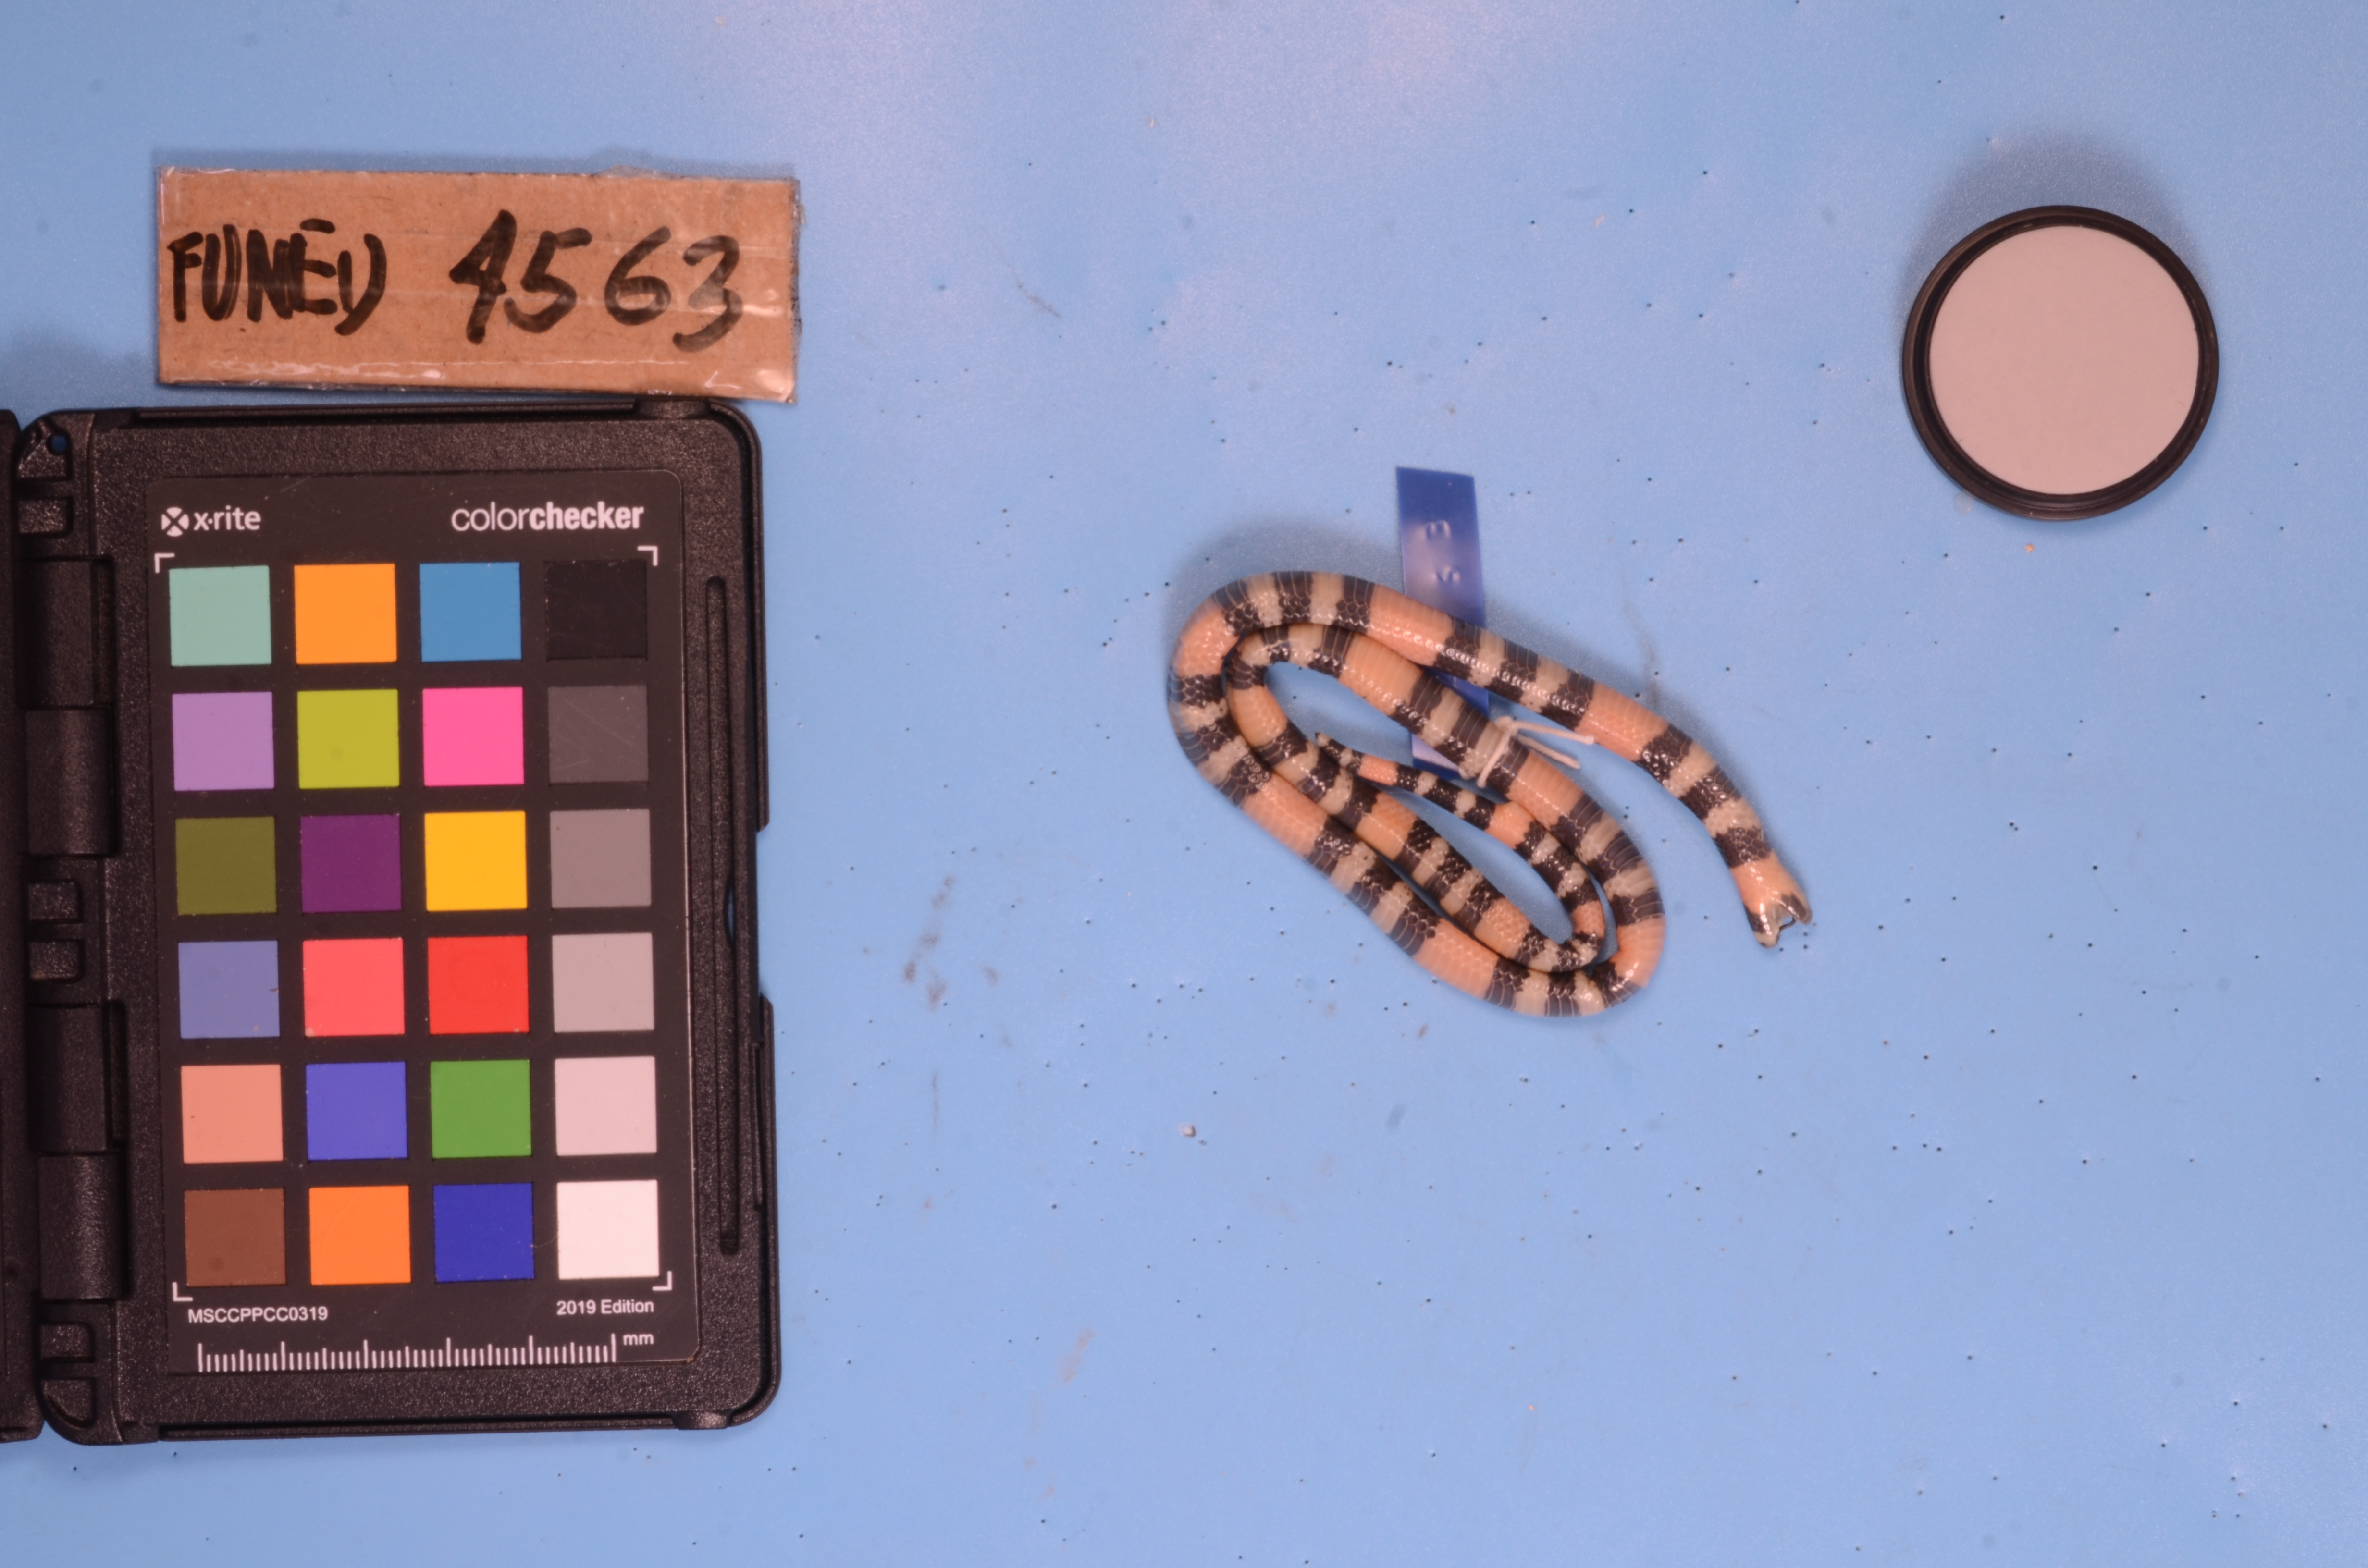
Species: Micrurus carvalhoi
View: side
Mimicry status: model